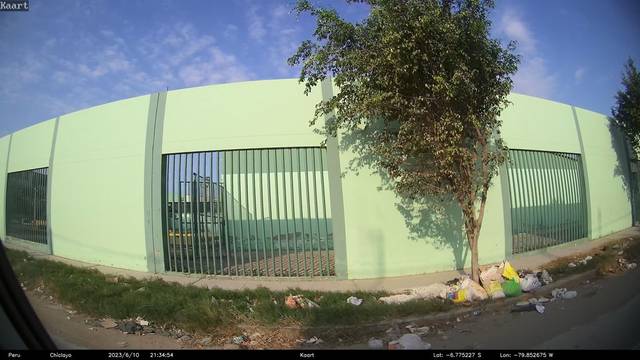
Region: Peru
Coordinates: -6.775, -79.853